Lilian's lovebird

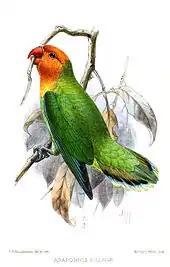

The Lilian's lovebird is 13 cm (5 inches) long and is mainly green with white eyerings. It has orange on its head, neck and upper chest and has a green rump. Male and female are identical in external appearance.